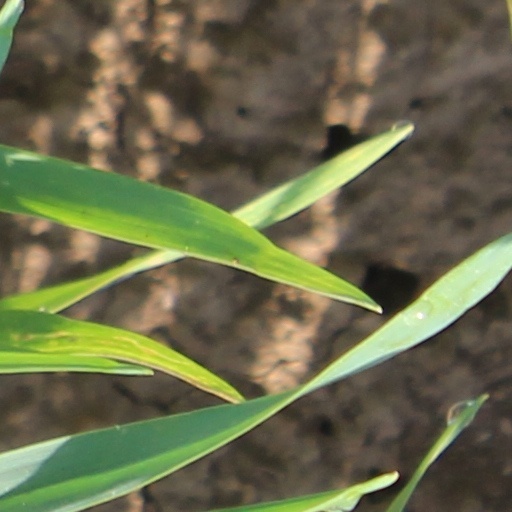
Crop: wheat